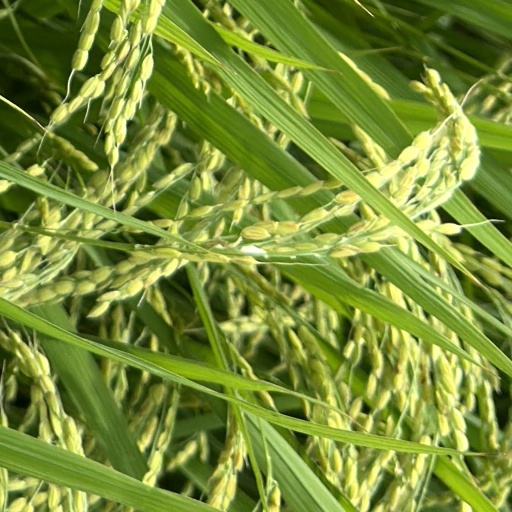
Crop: rice